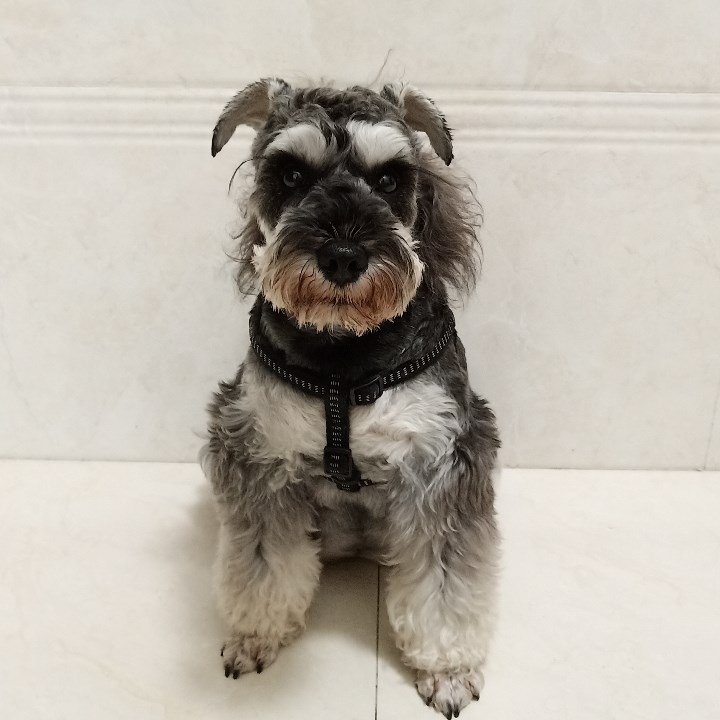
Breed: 2342-n000102-miniature_schnauzer